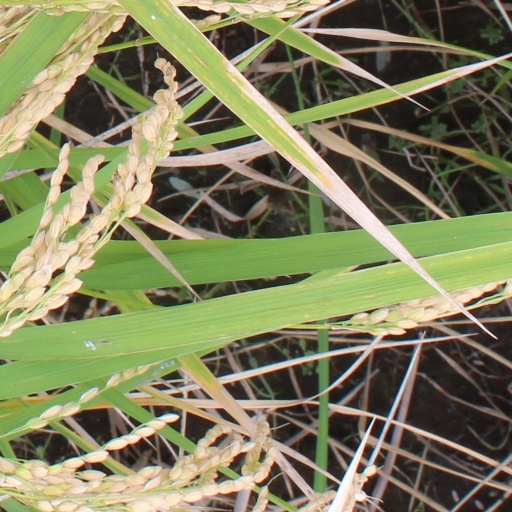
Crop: rice